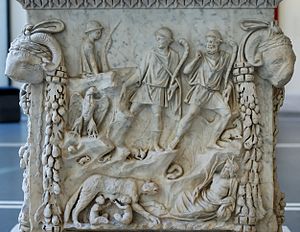
Romulus og Remus / Romulus' kalender
Alter med ulvinden, Romulus og Remus i nederste venstre hjørne.
Romulus og Remus var to brødre. Romulus 771 f.Kr.-5. juli 717 f.Kr. og Remus 771 f.Kr.-21. april 753 f.Kr.. De var sammen om grundlæggelsen af Rom i år 753 f.Kr.